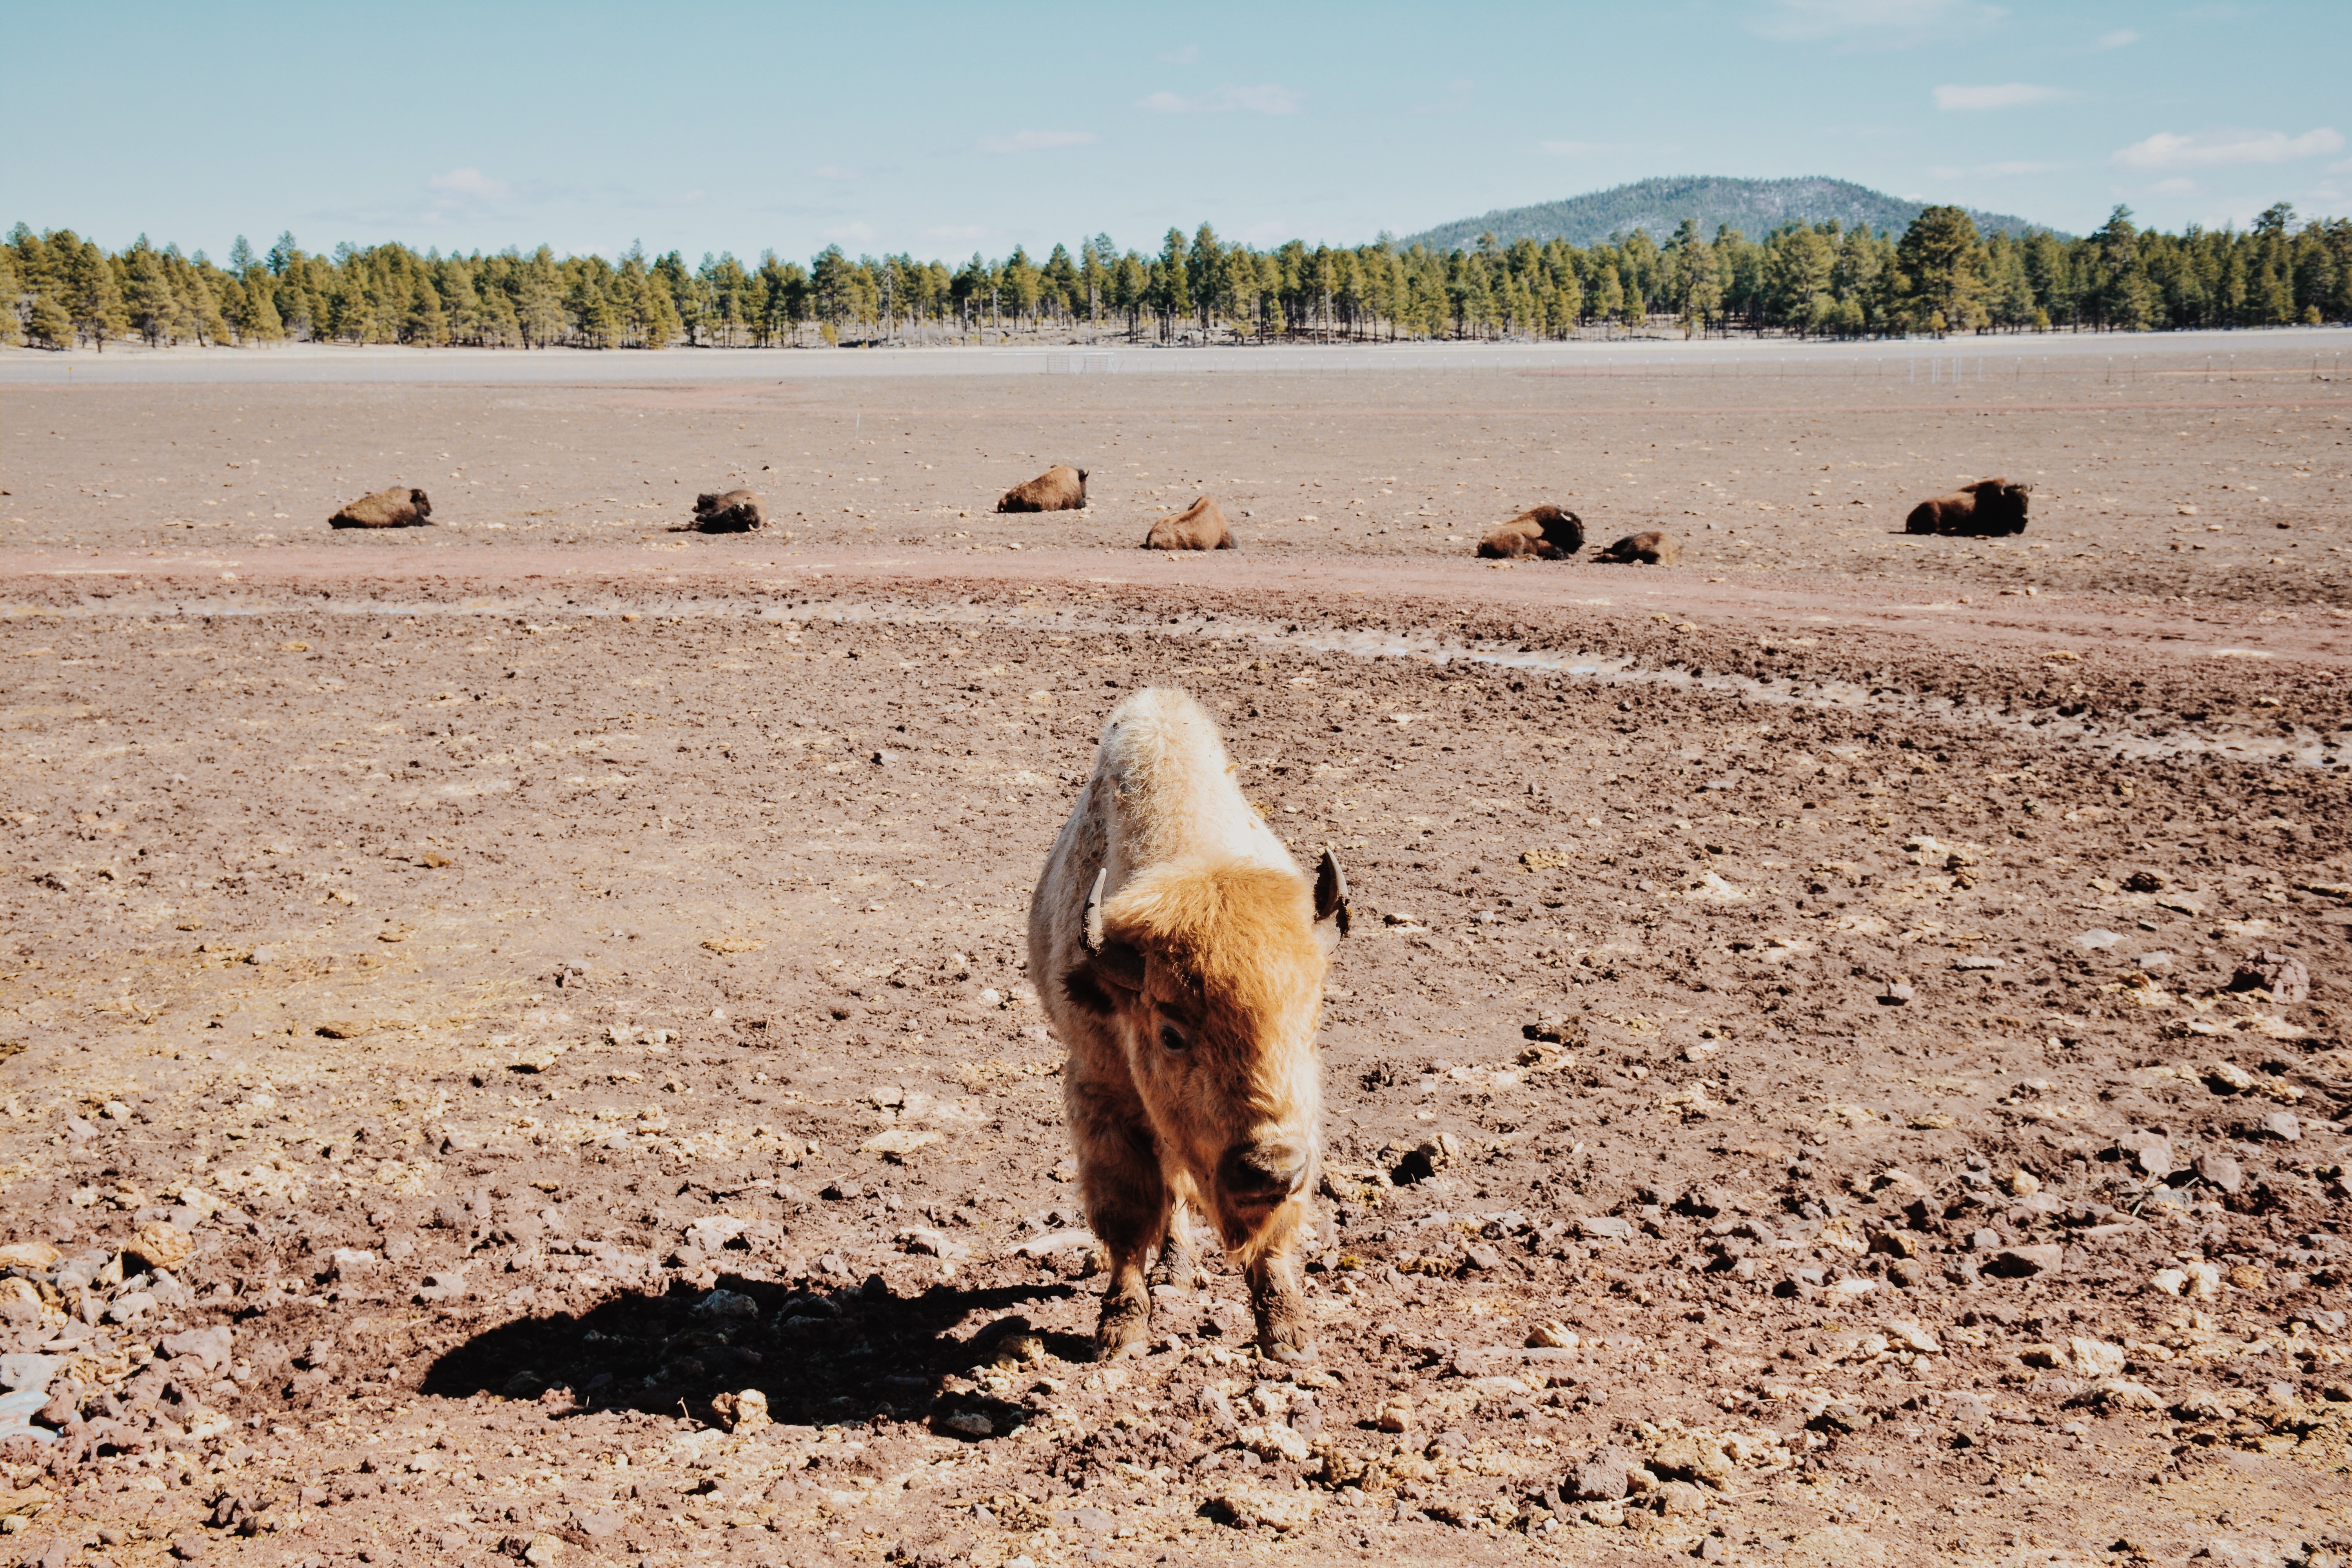
landscape, field, wildlife, herd, soil, mammal, agriculture, fauna, ecosystem, steppe, rural area, herding, natural environment, cattle like mammal